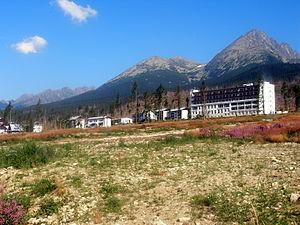
Nová Polianka est une localité de la ville de Vysoké Tatry entièrement destinée à une fonction de soin à 1 040 m d'altitude. Elle est constituée d'un institut médical militaire et d'habitations pour les employés de celui-ci.